Rui Faria

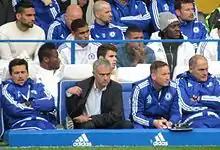
Faria (front row, furthest left) with Chelsea in October 2015

Faria left Chelsea in late 2007, following Mourinho out of the club, and joined him at Internazionale in the summer of 2008. In June 2009, André Villas-Boas left to manage Académica de Coimbra (later following in Mourinho's footsteps by taking over Porto, then Chelsea) and was replaced at Inter by José Morais. After winning the Serie A in their first season, the side completed a high-profile treble of league, cup and Champions League in 2010. Since the 2010–11 season, Faria was the assistant coach of Real Madrid, moving to the club along with Mourinho, Morais and Louro. Faria followed Mourinho back to Chelsea, when he was confirmed as the manager in June 2013.